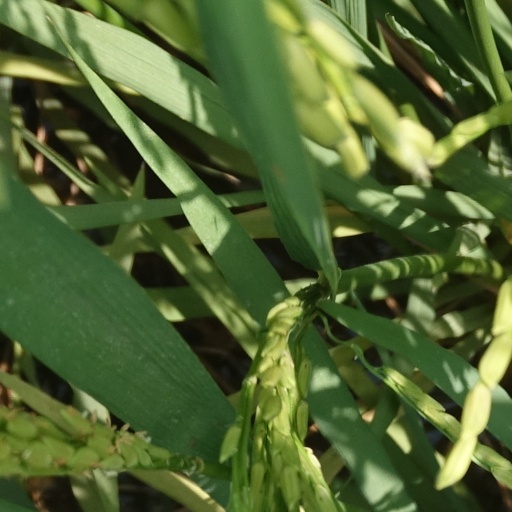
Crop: rice